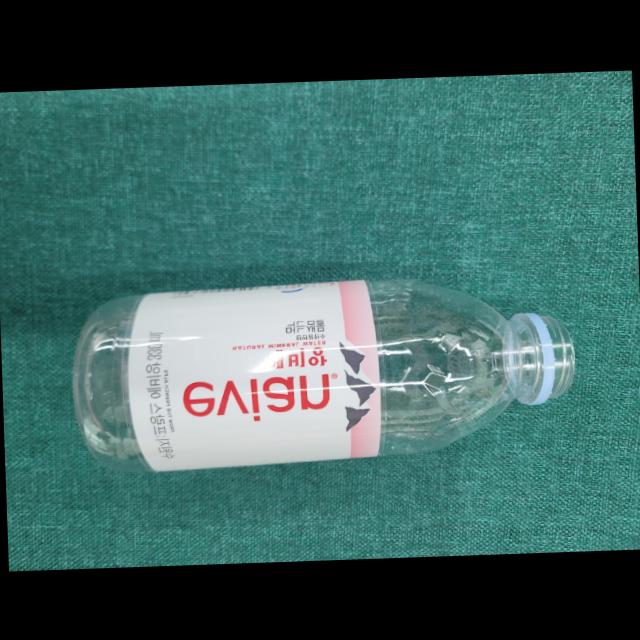
Label: bottles